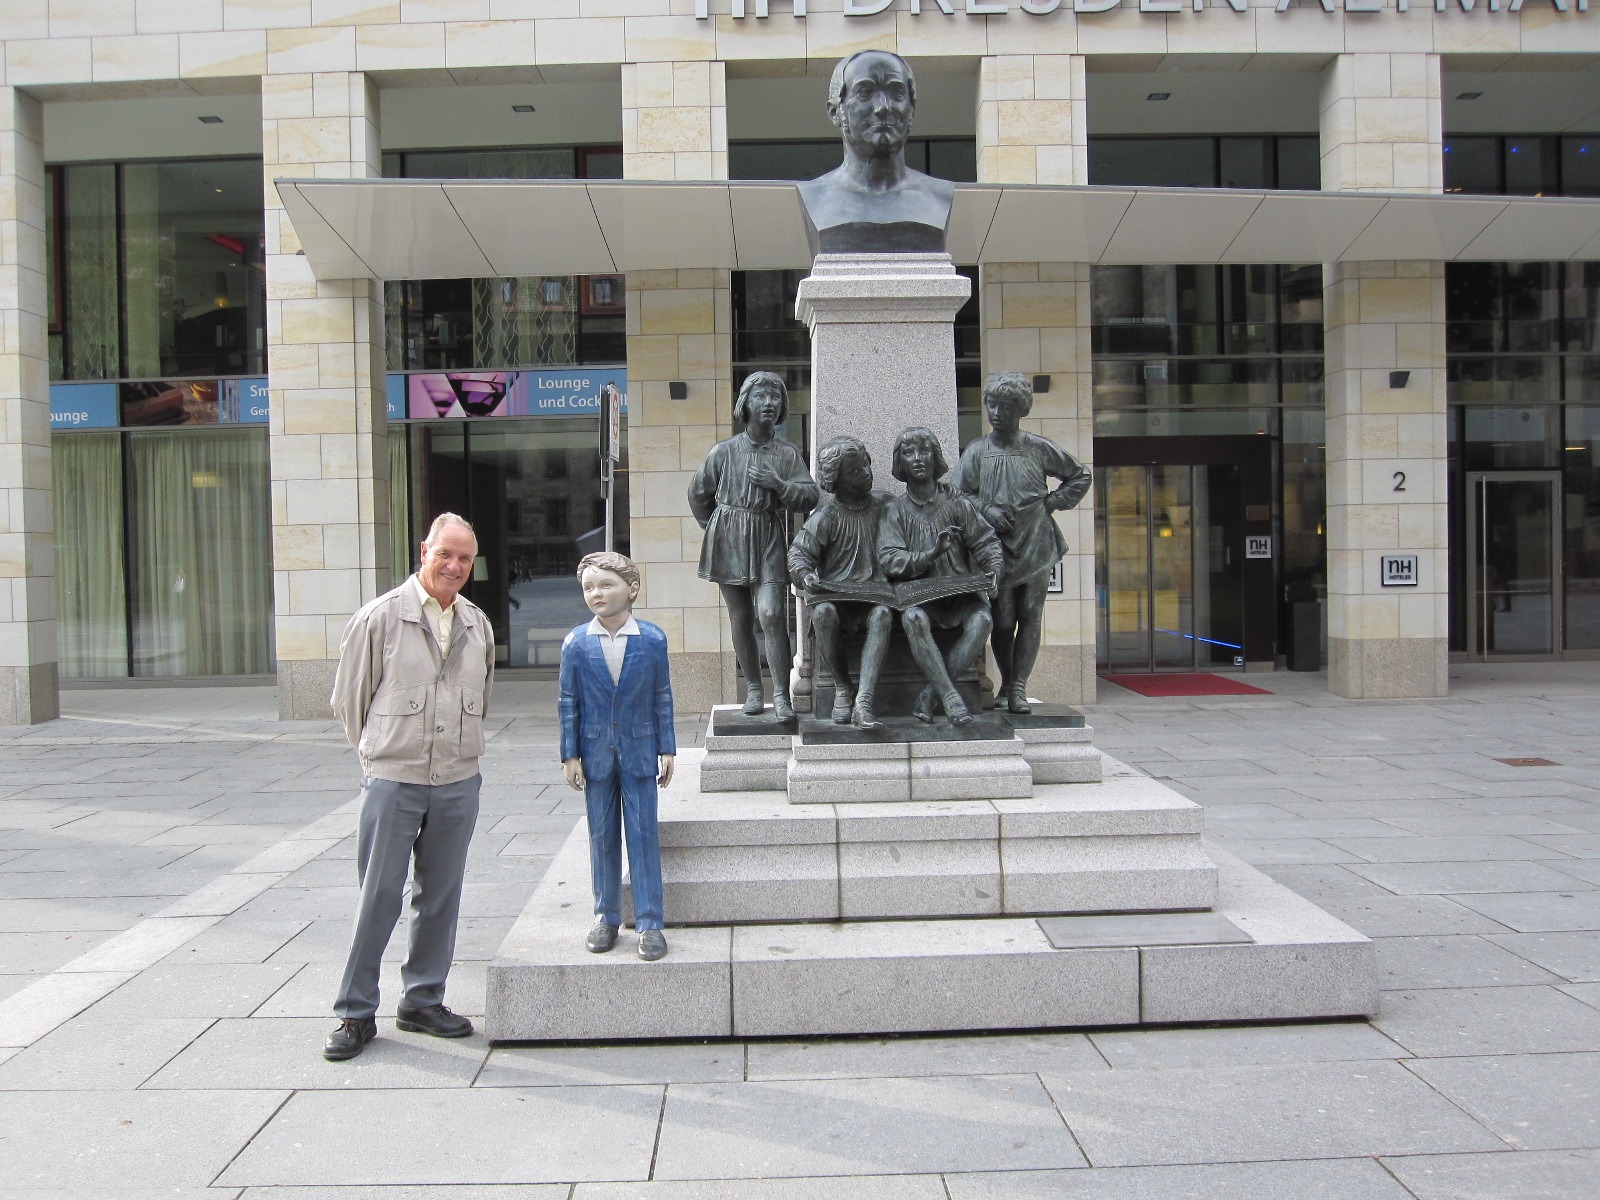
pedestrian, monument, statue, plaza, facade, sculpture, memorial, art, town square, tourist attraction, dresden, cross anchor